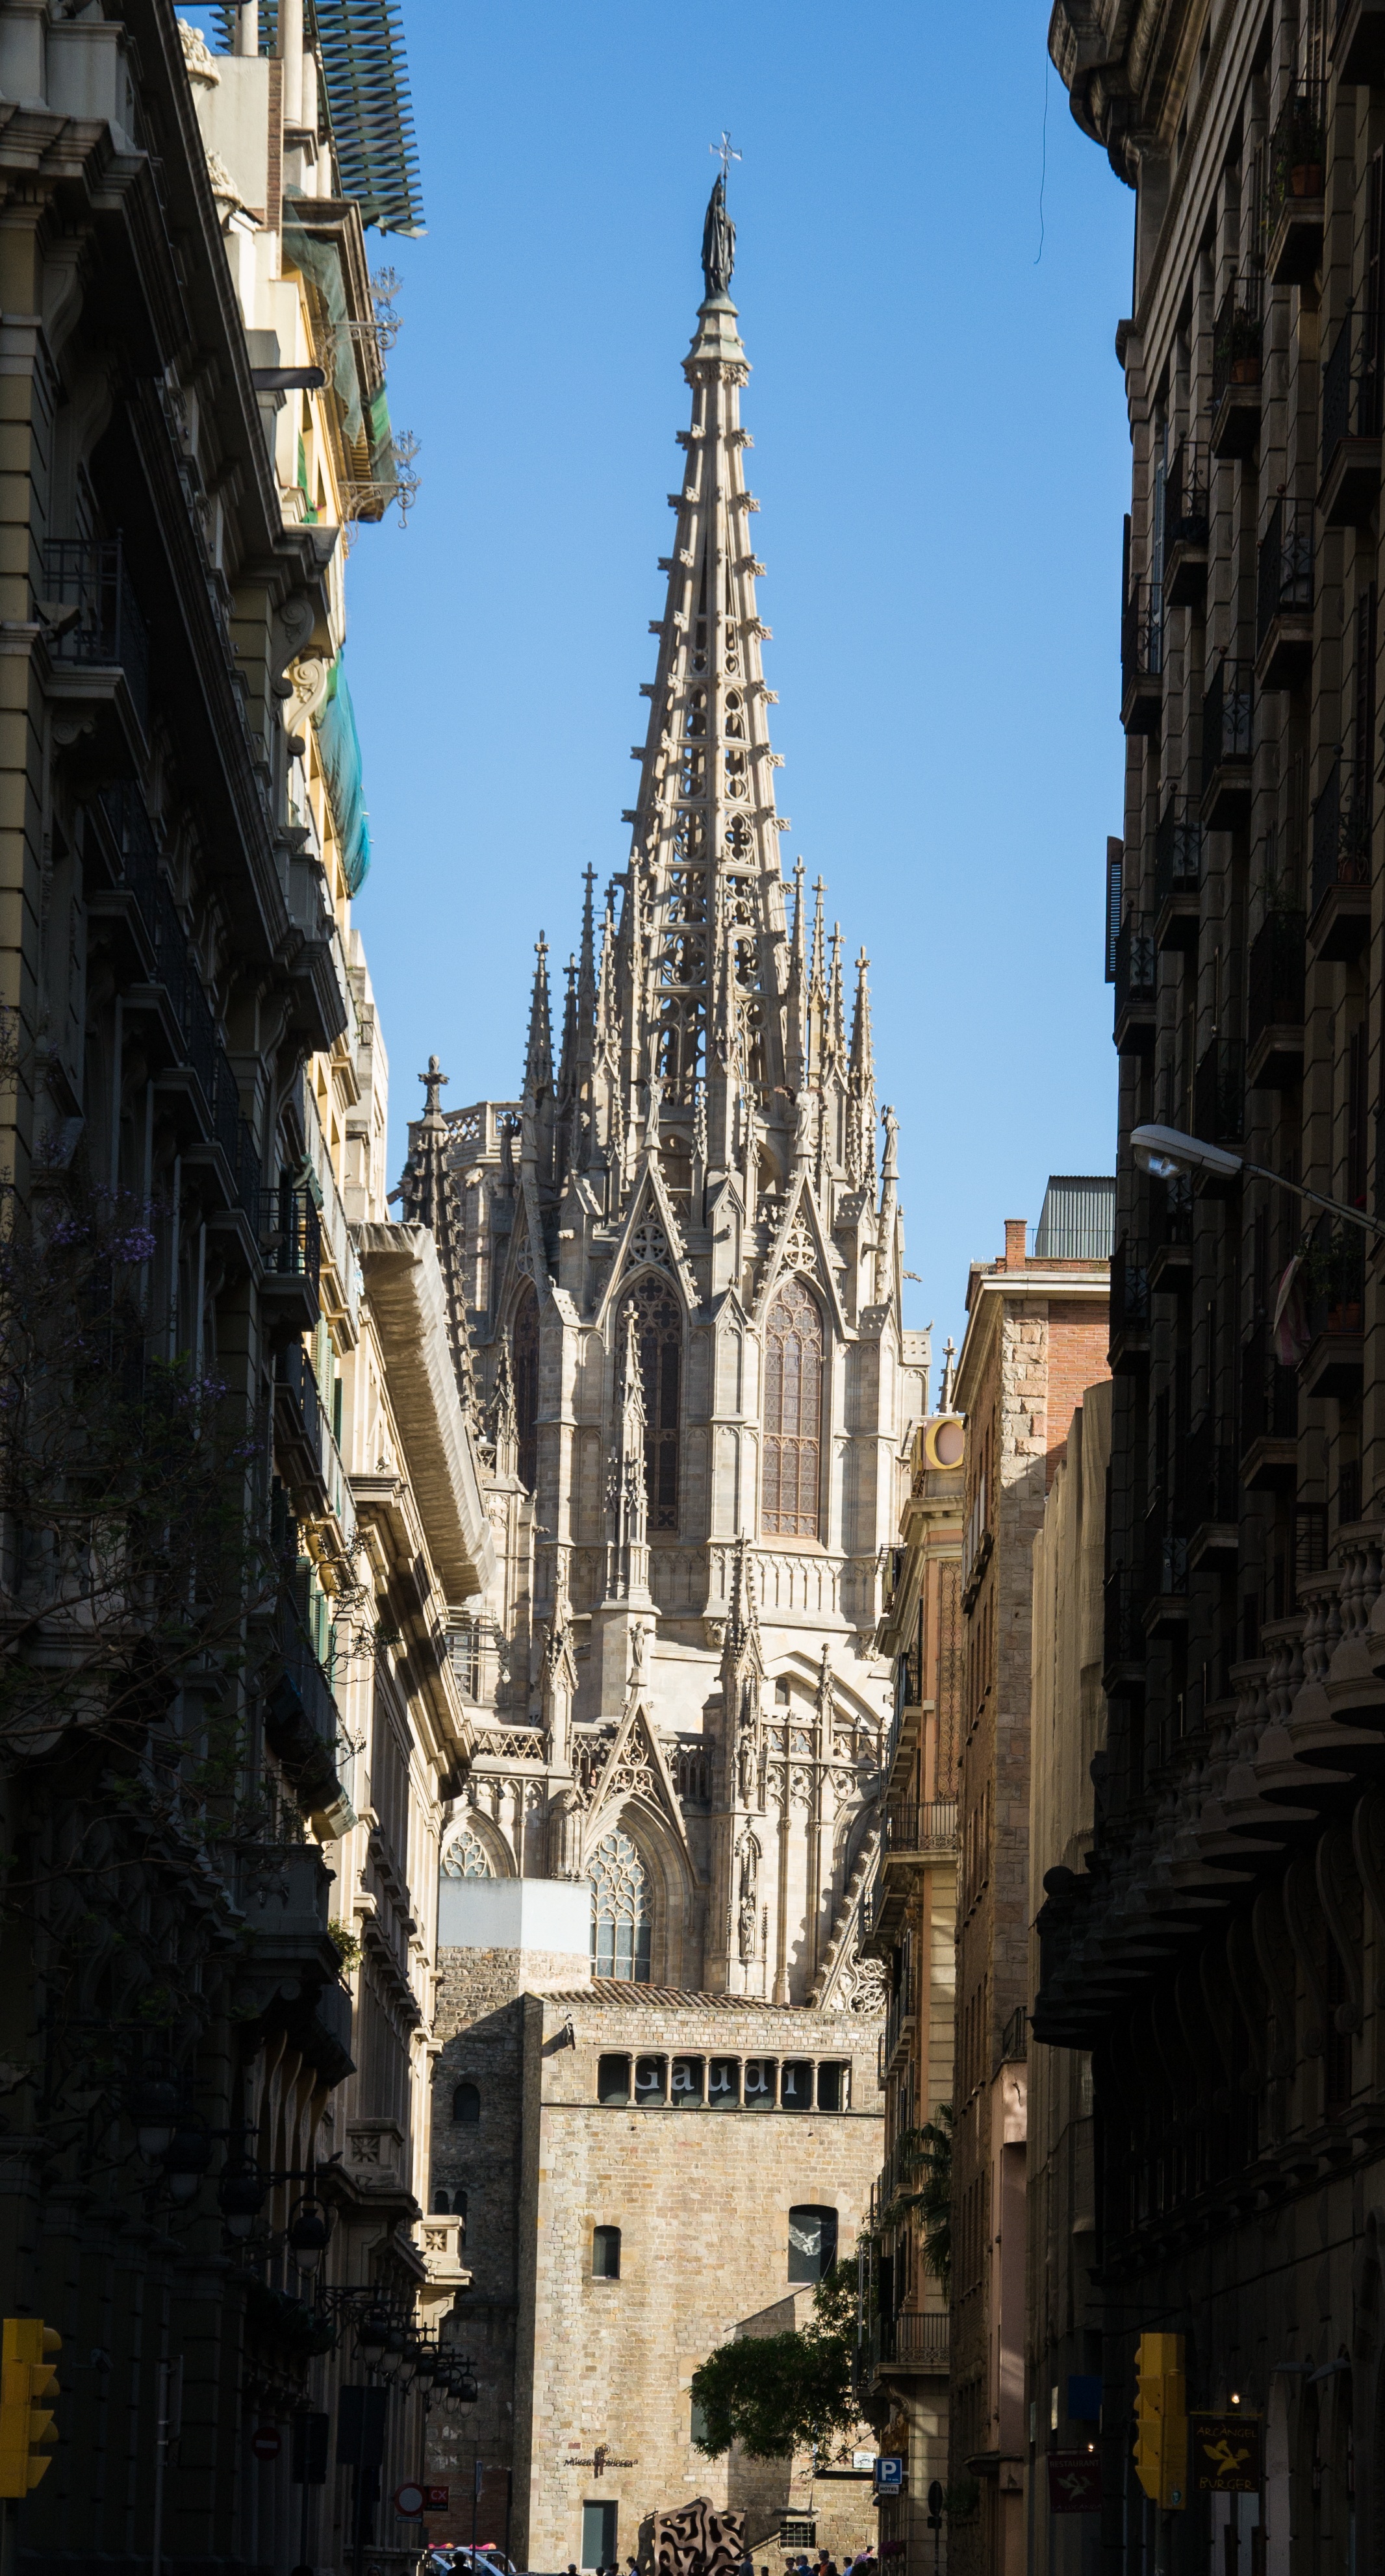
architecture, building, cityscape, tower, landmark, facade, church, cathedral, barcelona, place of worship, old town, spire, homes, metropolis, gothic architecture, historic old town